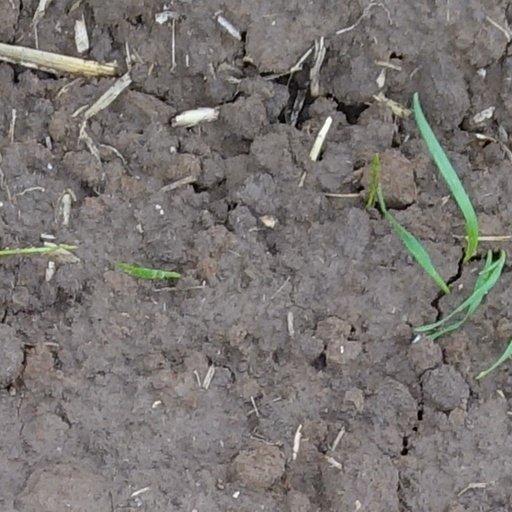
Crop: wheat